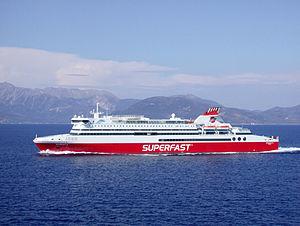
Le Superfast XI est un navire mixte de la compagnie grecque Superfast Ferries. Construit de 2001 à 2002 par les chantiers Flender Werke de Lübeck, il navigue depuis juillet 2002 sur les lignes entre la Grèce et l'Italie. Depuis 2018, il est l'unique navire de grande capacité exploité par Superfast.
Superfast Ferries est une compagnie de navigation maritime grecque filiale du groupe Attica. Fondée en 1993 par Pericles et Alexander Panagopoulos, l'entreprise opère en mer Adriatique et assure le transport de passagers, de véhicules et de fret en car-ferry entre la Grèce et l'Italie. Superfast Ferries est connue pour avoir révolutionné les traversées Grèce-Italie dans les années 1990 en étant la première à mettre en service des ferries rapides de grandes dimensions capables d'atteindre des vitesses de plus de 27 nœuds, permettant de réduire considérablement la durée des rotations.